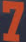
Number: 7